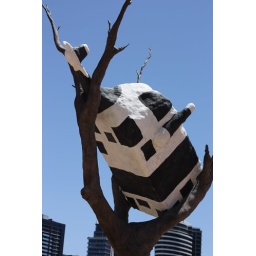
I am a cow in a tree